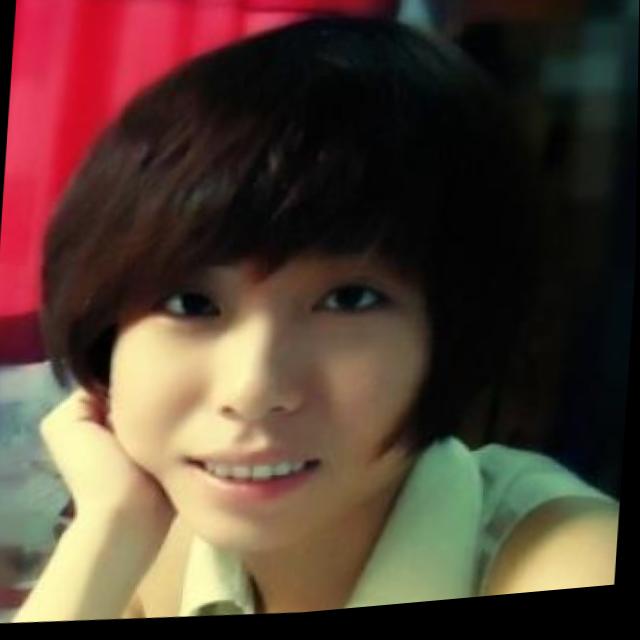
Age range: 21-44